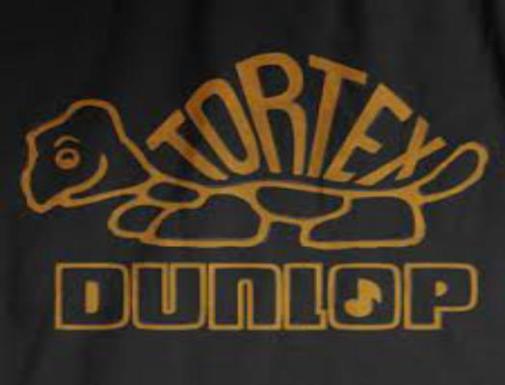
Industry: Leisure